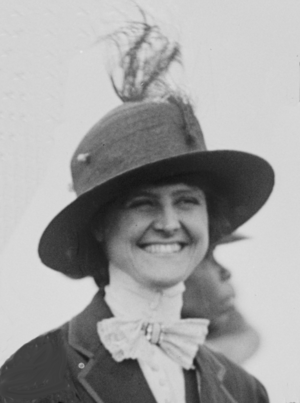
Aida de Acosta, née le 28 juillet 1884 à Elberon, aux, et morte le 26 mai 1962 est une aéronaute américaine. Ses parents l'empêchèrent de poursuivre sa carrière aéronautique.